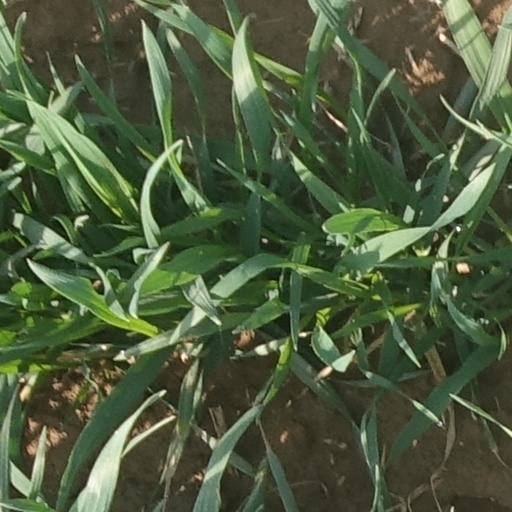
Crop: wheat